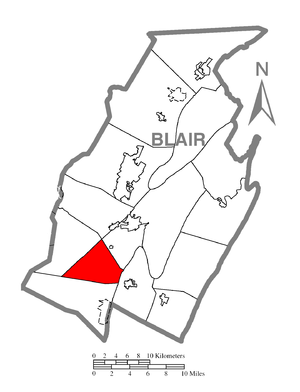
Freedom Township est un township, situé dans le comté de Blair, en Pennsylvanie, aux États-Unis. En 2010, il comptait une population de 3 458 habitants.